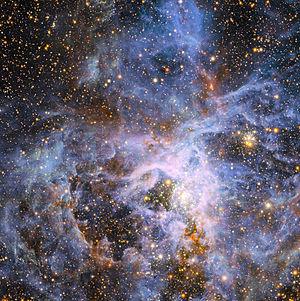
VFTS 352 est une étoile binaire à contact composée de deux étoiles de type O, située dans la nébuleuse de la Tarentule dans le Grand Nuage de Magellan à 164 000 années-lumière de la Terre. C'est l'étoile binaire à contact la plus massive jamais observée. Elle a été découverte grâce au VLT de l'ESO et sa publication est parue le 13 octobre 2015. Elle est composée de deux étoiles d'environ 30 M☉ qui orbitent l'une autour de l'autre en un peu plus d'un jour, les étoiles étant si proches que leurs surfaces se touchent et sont séparées par un pont de matière.
La nébuleuse de la Tarentule est une région HII dans le Grand Nuage de Magellan. Initialement, on pensait qu'il s'agissait d'une étoile, mais en 1751 Nicolas-Louis de Lacaille a pu identifier sa nature nébuleuse. Elle se situe à 160 000 années-lumière de la Terre. Le taux de naissance d'étoiles y est plus élevé qu'en n'importe quelle région de notre Galaxie. La nébuleuse de la Tarentule est la plus grosse nébuleuse connue.